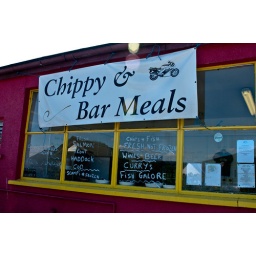
Read the signs in the windows